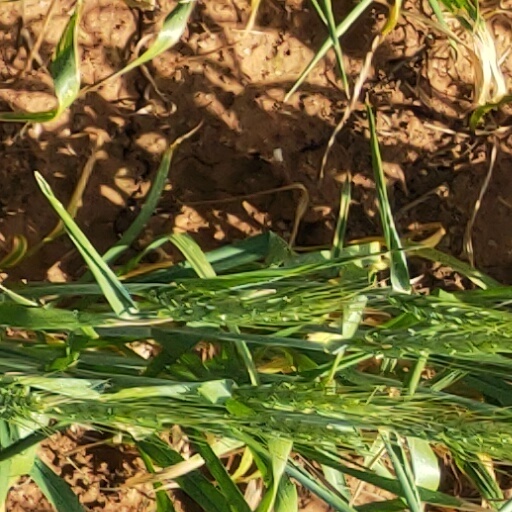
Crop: wheat